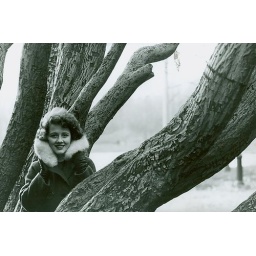
College Girls (49) - no date - Student standing outdoors by tree